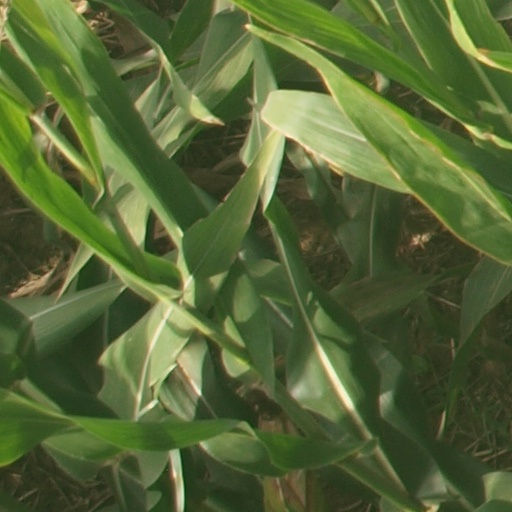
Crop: maize; corn